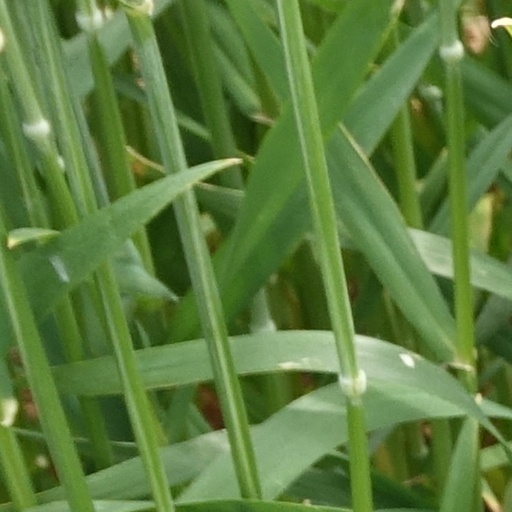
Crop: wheat